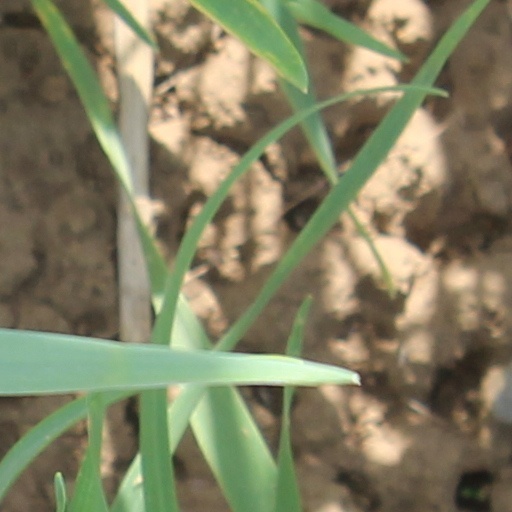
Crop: wheat